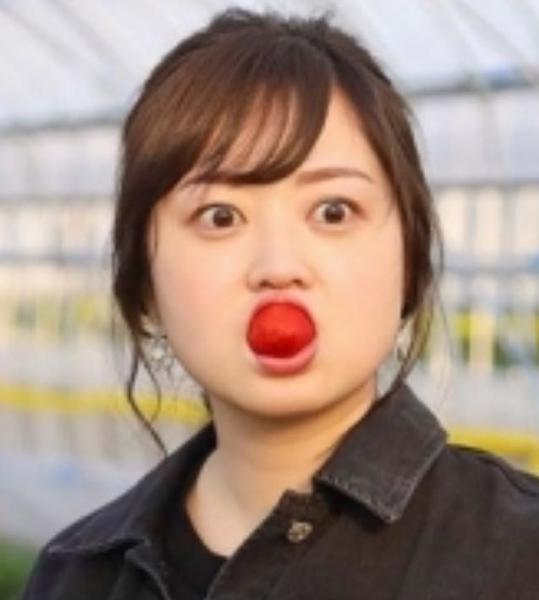
回答: あなたの練乳かけてください